Ludwig Prandtl

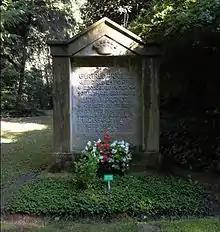
Göttingen, City Cemetery: Ludwig Prandtl's grave

Prandtl worked at Göttingen until he died on 15 August 1953. His work in fluid dynamics is still used today in many areas of aerodynamics and chemical engineering. He is often referred to as the father of modern aerodynamics.